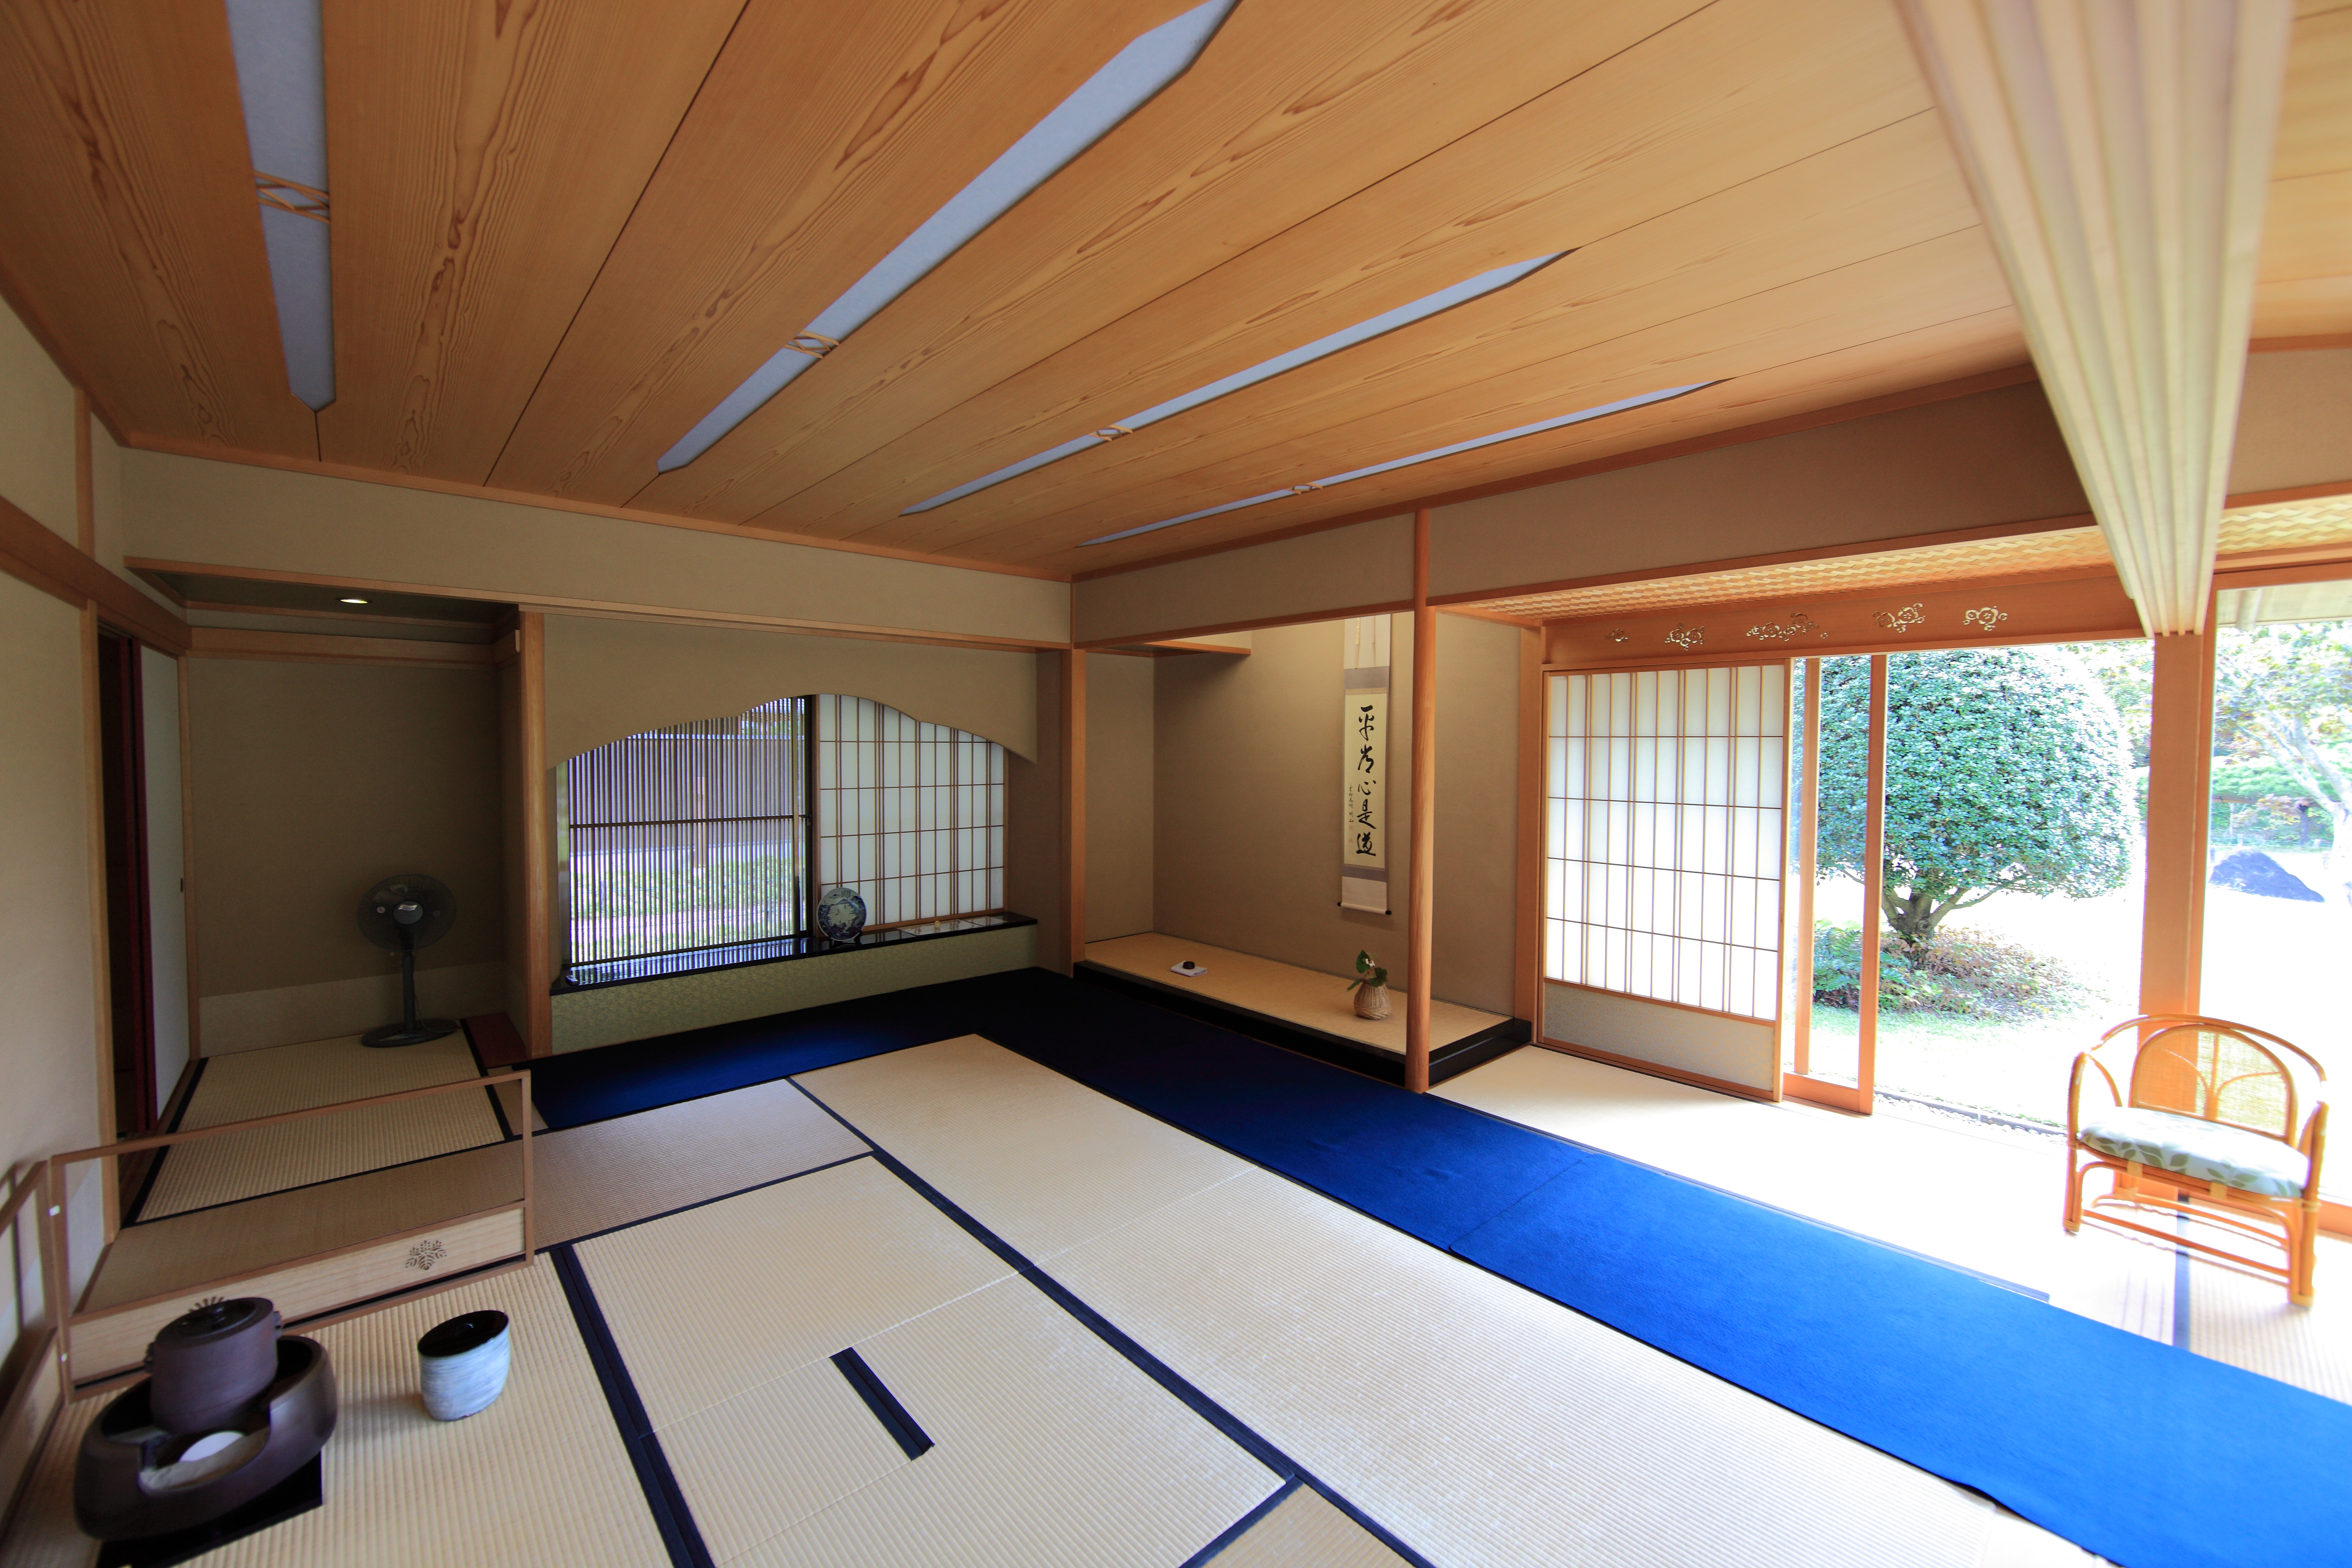
architecture, floor, interior, old, home, ceiling, high, swimming pool, ancient, residence, property, living room, room, interior design, cool image, design, japanese, resort, 5d, style, hires, estate, markii, traditional, suite, hi, res, resolution, tatami, canonef14mmf28liiusm, kakejiku, condominium, real estate, recreation room